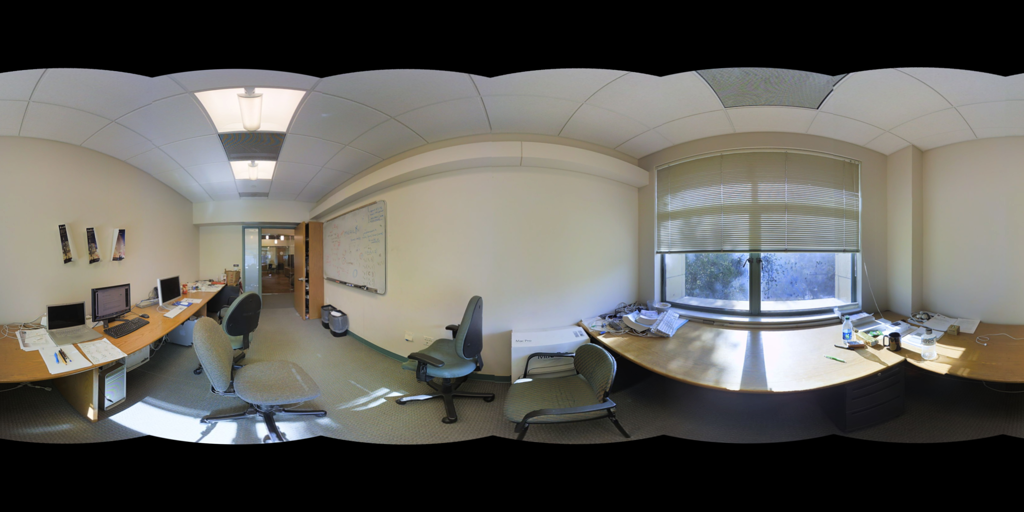
Referred object: three framed photos on the wall

Referred object: turn right to the sunlit desk by the window

Referred object: the chair opposite the whiteboard